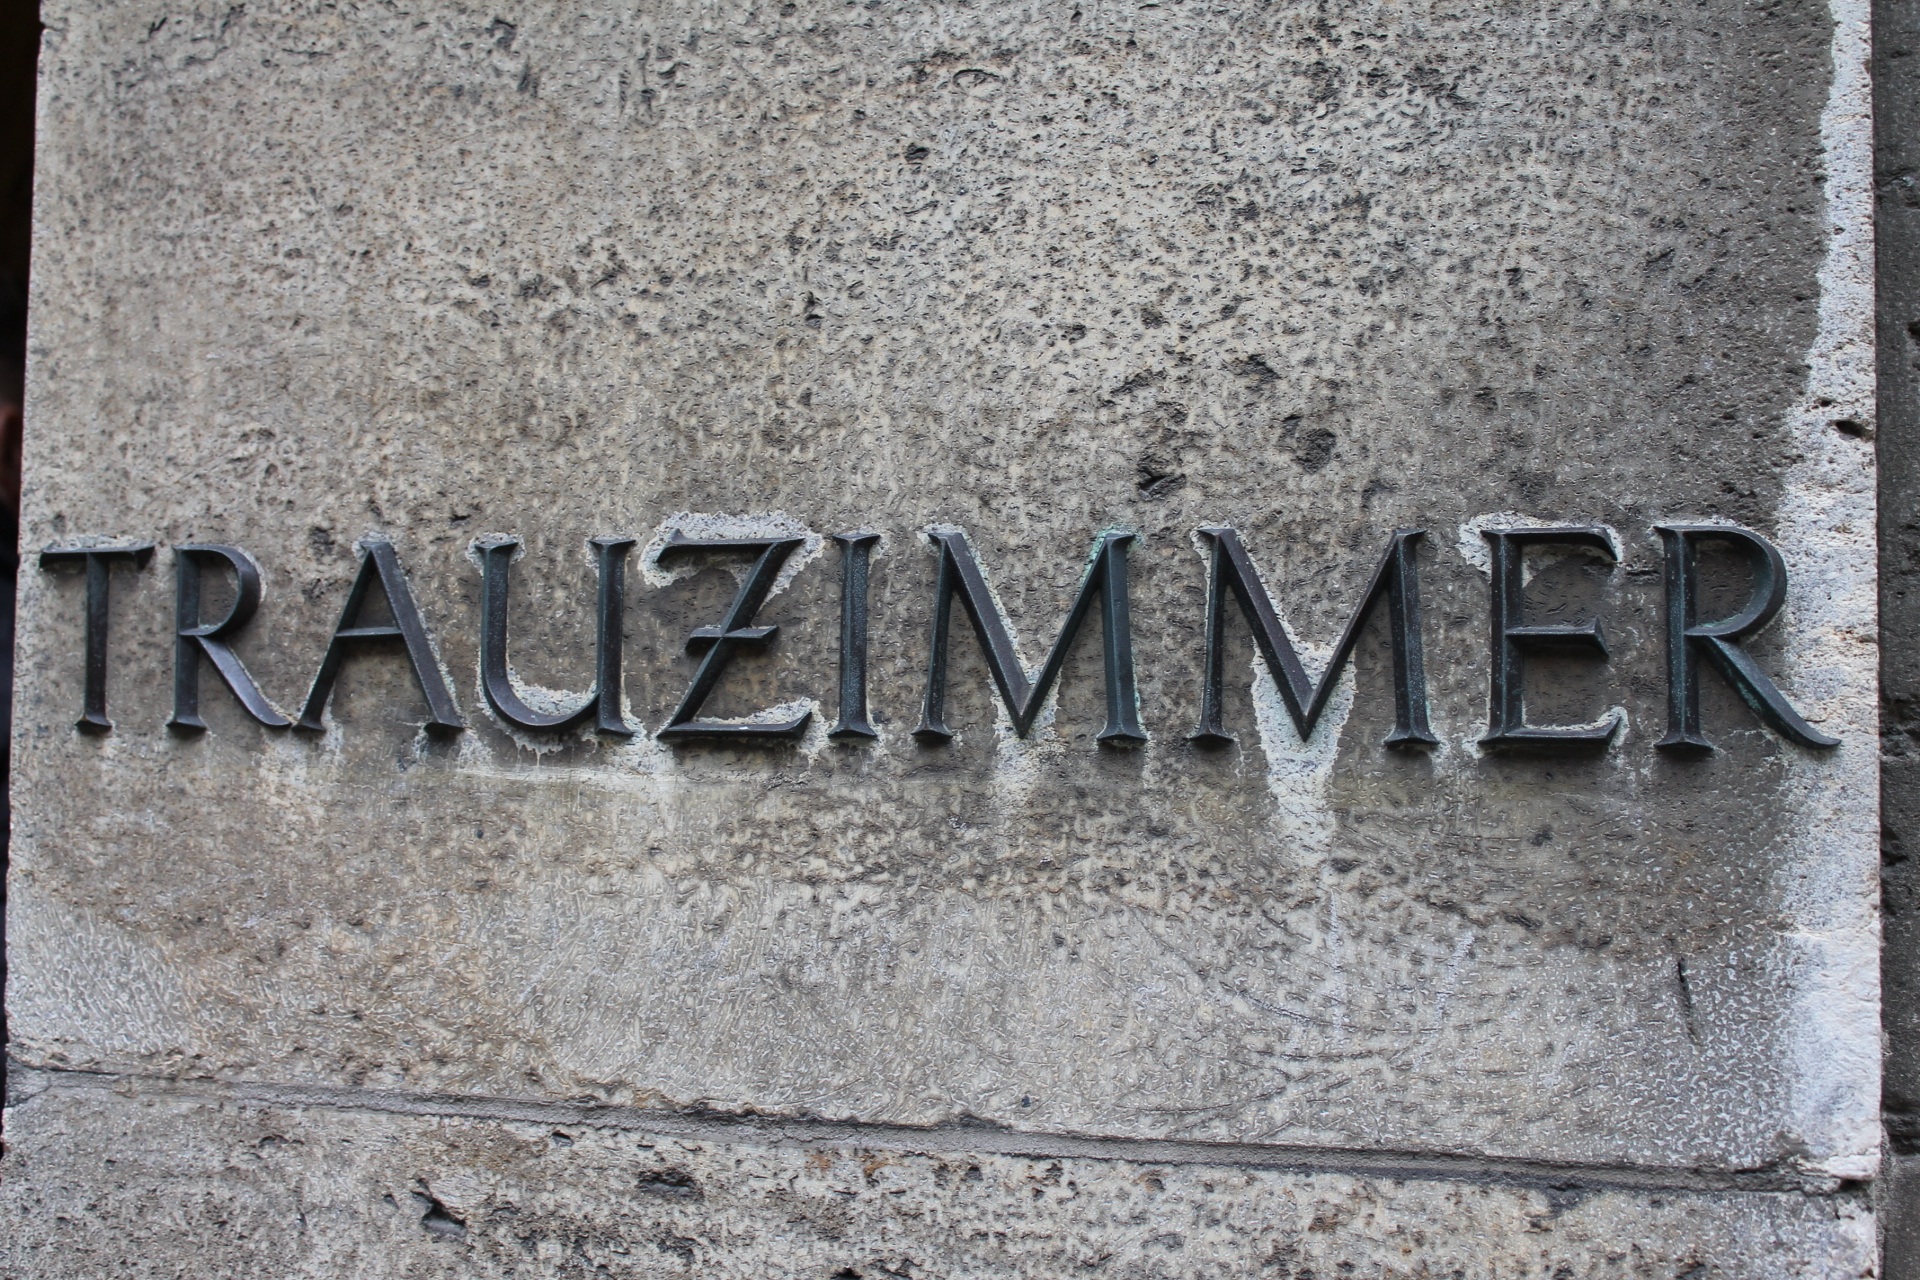
architecture, number, atmosphere, wall, space, couple, church, wedding, memorial, art, candles, pair, historically, before, stylish, maid room, marry, wedding hall, town hall, house of prayer, road surface, ancient history, commemorative plaque